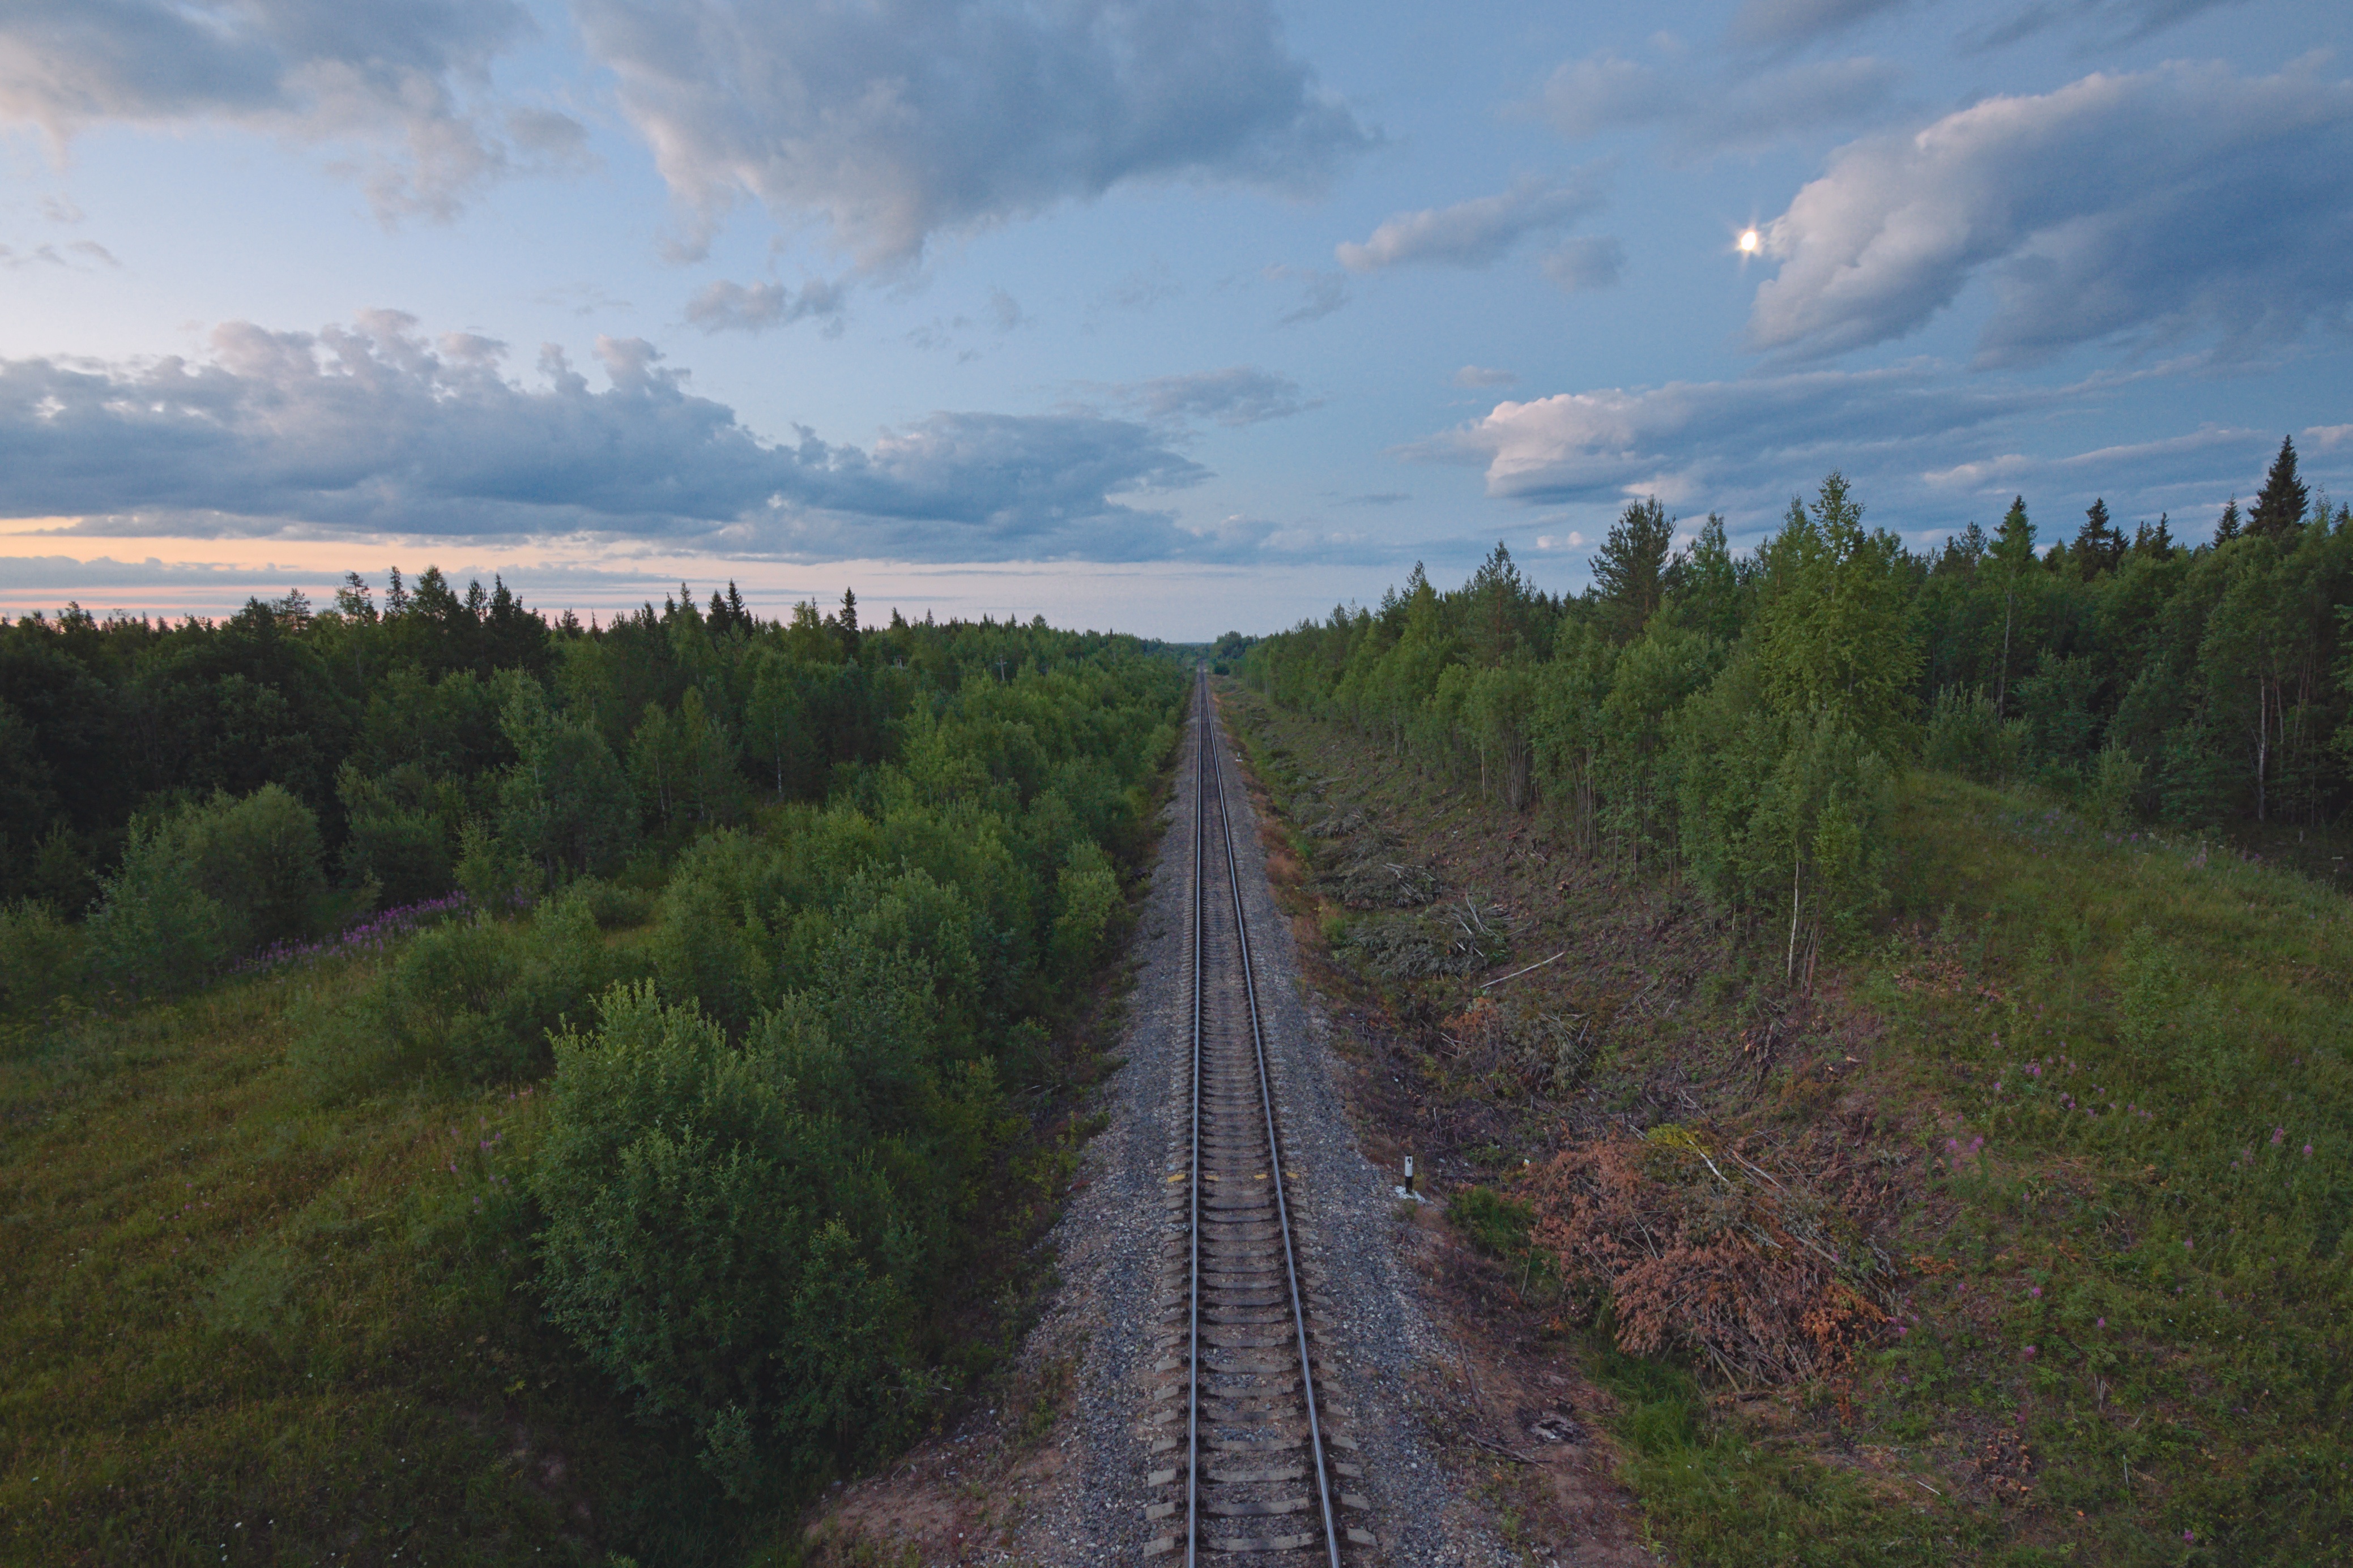
landscape, tree, forest, mountain, cloud, sky, track, railway, railroad, road, field, hill, highway, valley, dirt road, transport, reservoir, ridge, infrastructure, rail transport, rural area, mountain pass, mountainous landforms